Re-education in Communist Romania

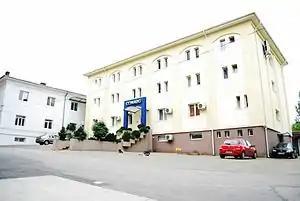
Pitești Prison, location of the violent reeducation, now a privately owned property.

The main detention centers dedicated to the re-education of political prisoners in Communist Romania were at Suceava, Pitești, Gherla, Târgu Ocna, Târgșor, Brașov, Ocnele Mari, and Peninsula. These re-education penitentiaries were characterized by the application of torture methods in order to convert the detainees to the communist ideology.